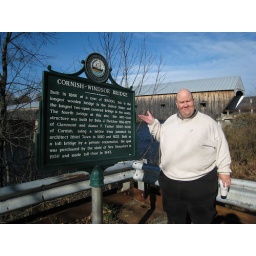
Scott standing by bridge sign